Hydride

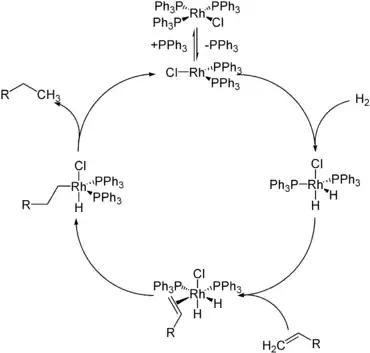
Metal hydrides (e.g. HRhCl(PPh) derived from Wilkinson's catalyst) are intermediates in hydrogenation catalysis.

Free hydride anions exist only under extreme conditions and are not invoked for homogeneous solution. Instead, many compounds have hydrogen centres with hydridic character.